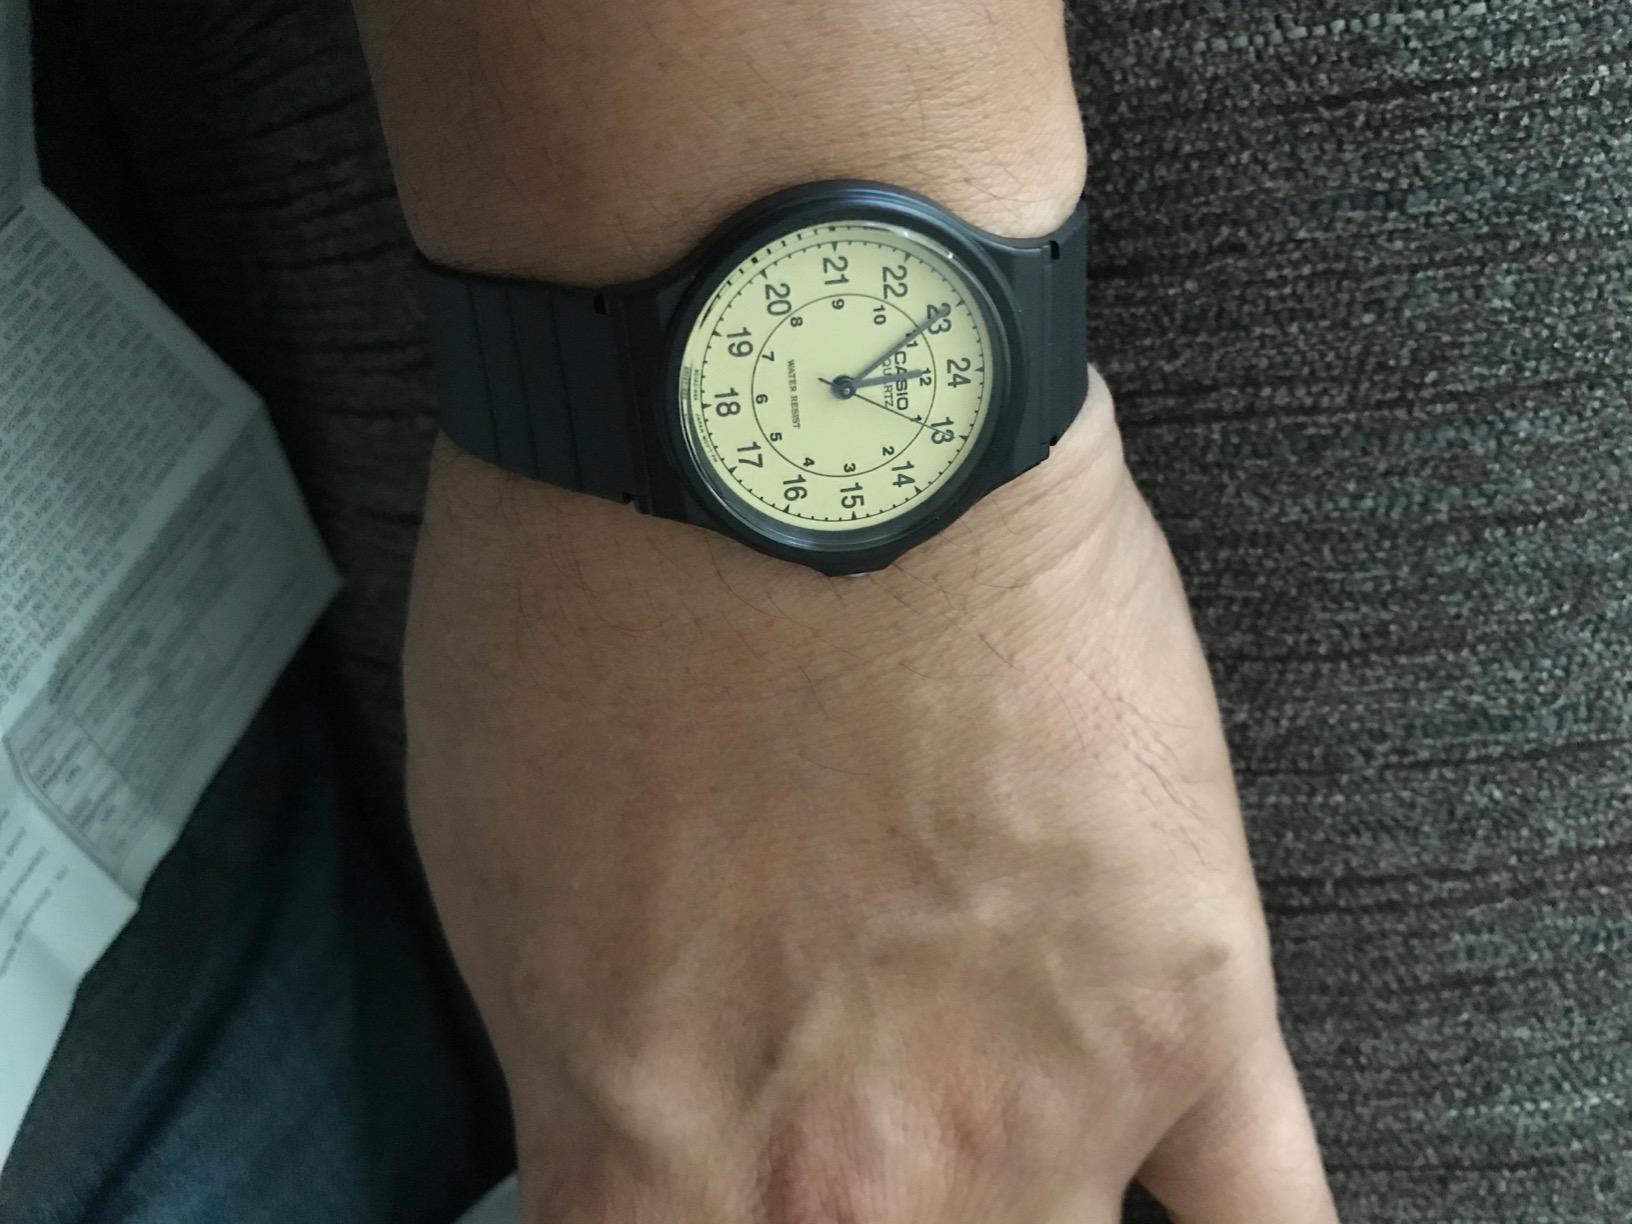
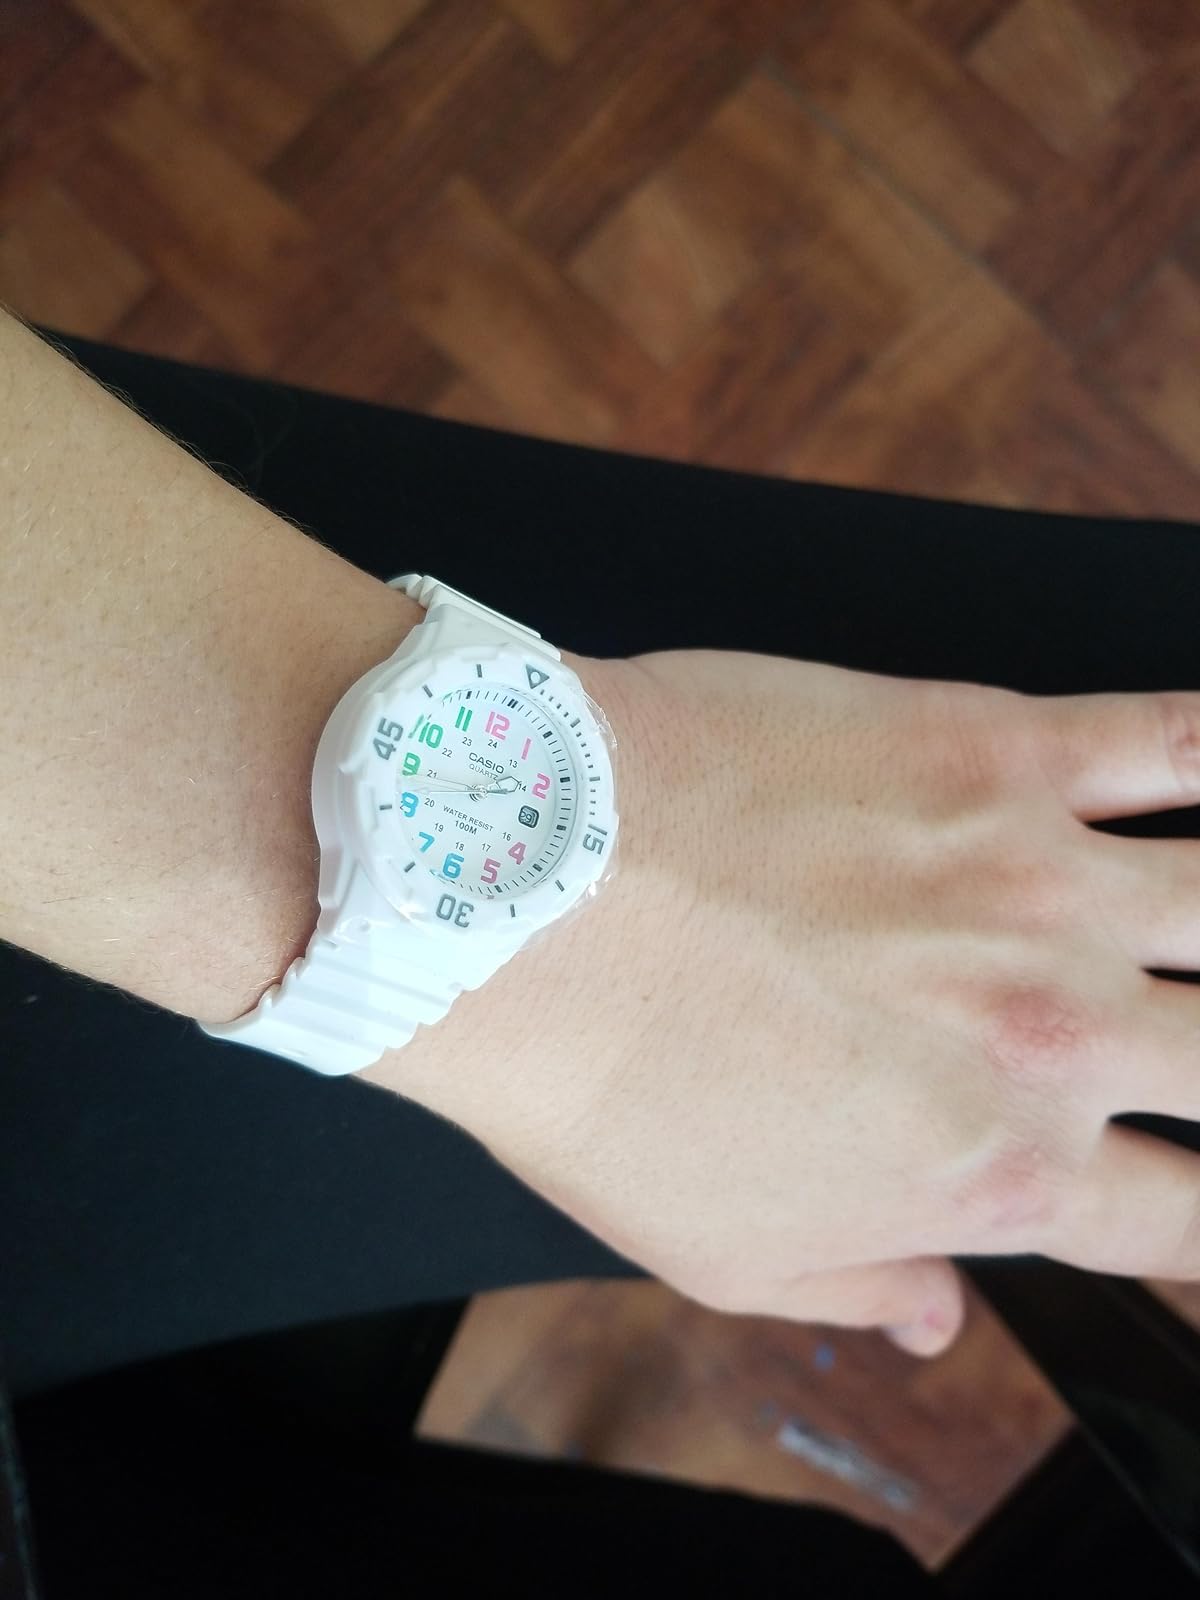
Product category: accessories_watch
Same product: no